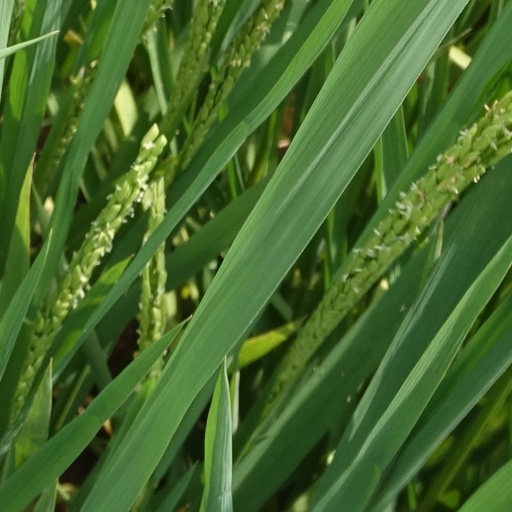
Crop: rice